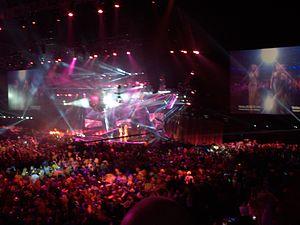
Le Melodifestivalen 2014 est le concours de chansons qui permet de sélectionner l'artiste représentant la Suède au Concours Eurovision de la chanson.